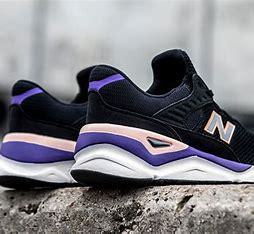
Brand: New
Model: Balance New Balance X 90